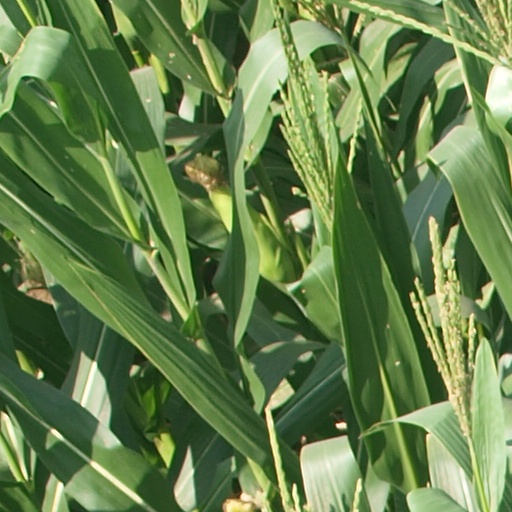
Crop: maize; corn